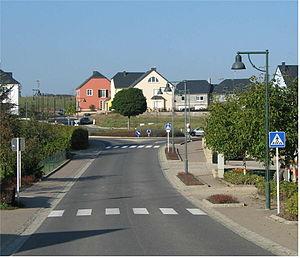
Christnach est une section de la commune luxembourgeoise de Waldbillig située dans le canton d'Echternach.